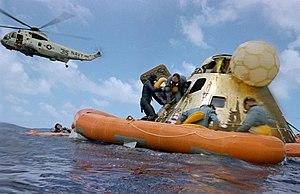
Apollo 12 est la sixième mission spatiale avec équipage du programme Apollo, et la deuxième à se poser sur la Lune. L'équipage se compose de Pete Conrad, Richard Gordon et Alan Bean.
Charles Conrad Jr. dit Pete Conrad, né le 2 juin 1930 à Philadelphie et mort le 8 juillet 1999 à Ojai, est un aviateur naval, pilote d'essai, ingénieur en aéronautique, astronaute et homme d'affaires américain. Il est le troisième des douze hommes ayant foulé le sol lunaire à ce jour.